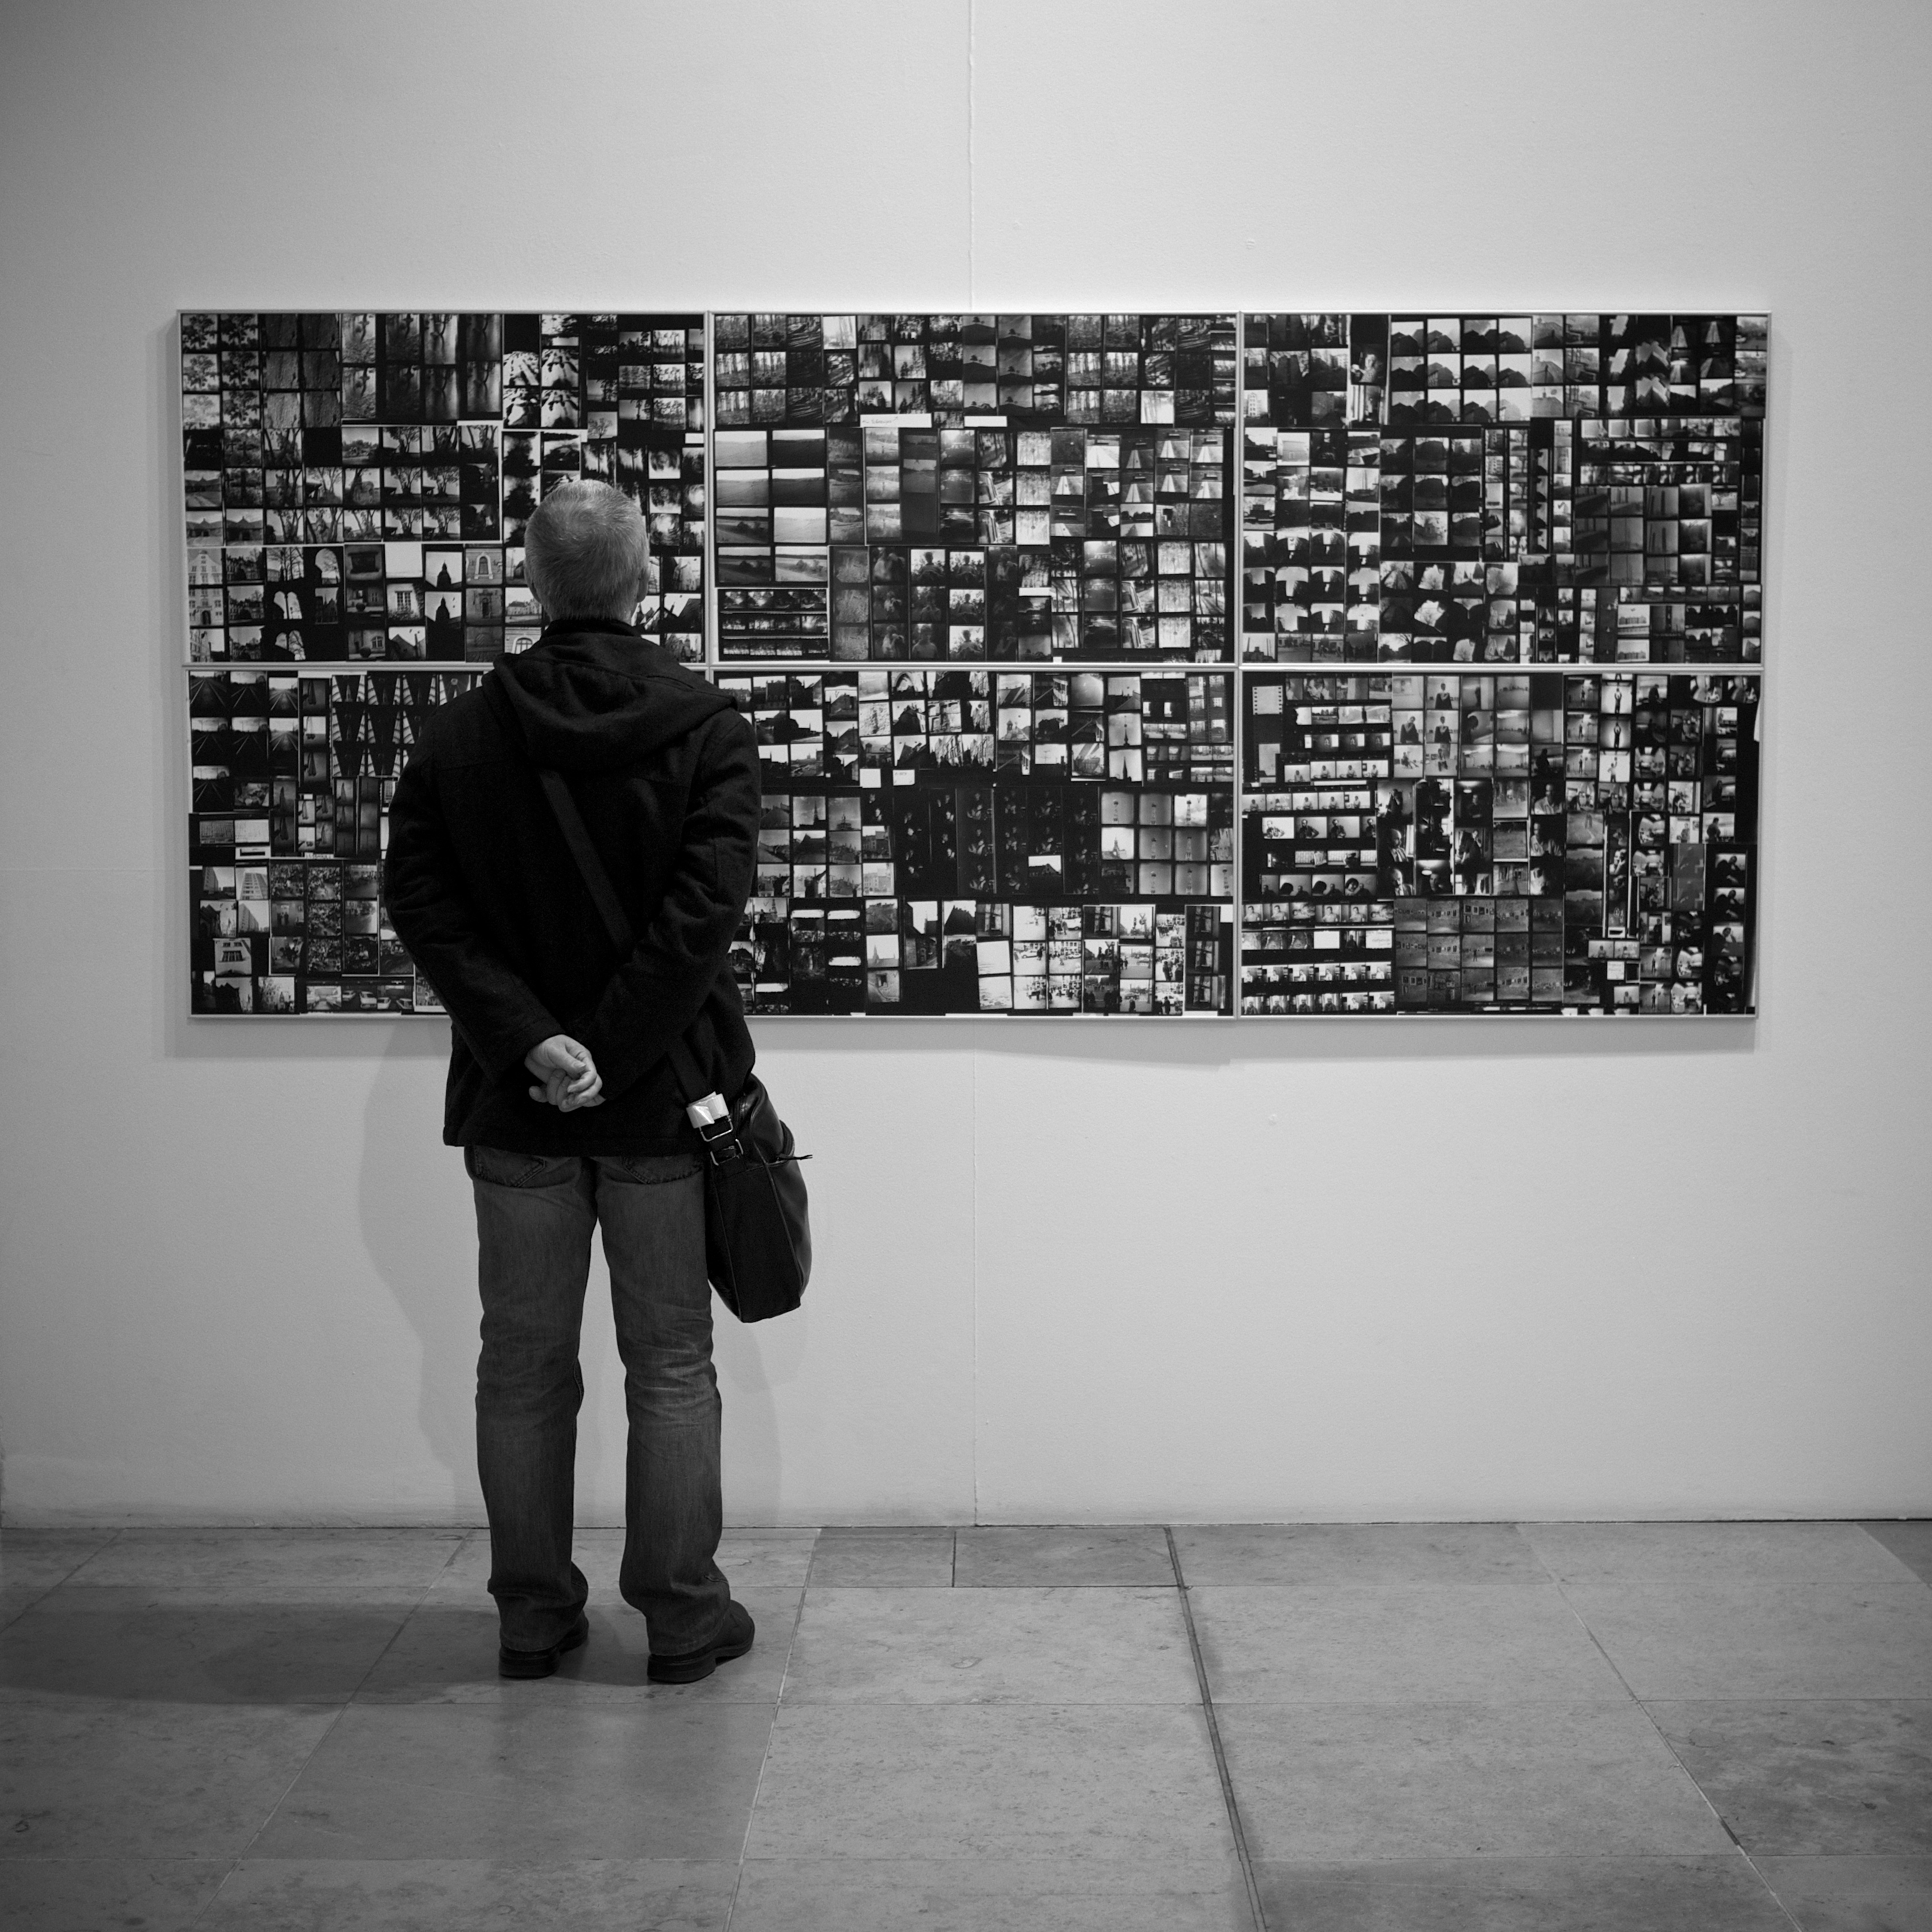
black and white, white, street, photography, ebook, training, black, monochrome, streetphotography, flickr, art, thomas, video, design, olympus, photograph, omd, image, fuji, shape, leica, monochrom, leuthard, hcb, thomasleuthard, modern art, monochrome photography, human positions